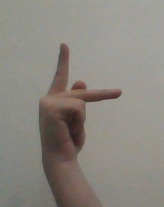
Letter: dha